Konevsky Monastery

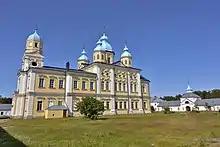
The main church is dedicated to the Nativity of the Theotokos

In 1812, after the Finnish War the monastery administratively became part of the newly formed Grand Duchy of Finland, along with the rest of "Old Finland".